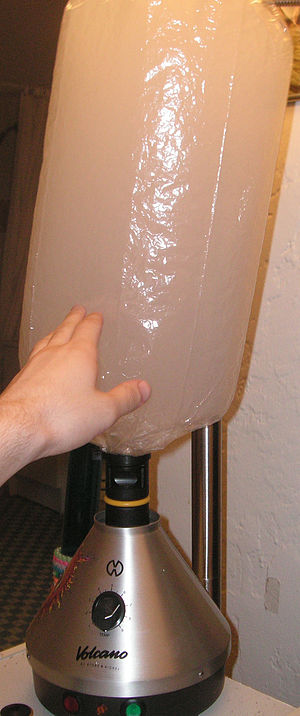
Cannabis (rusmiddel) / Planten
En Volcano-fordamper.
Cannabis bruges som en betegnelse for rusmidler og medicin, fremstillet af hamp-planten. Forskellige dele af planten kan spises, ryges eller indtages på anden vis. Planten indeholder flere psykoaktive substanser, såkaldte cannabinoider, hvoraf den mest kendte er tetrahydrocannabinol. Derudover indeholder planten også en række ikke-psykoaktive cannabinoider hvoraf cannabidiol af den mest kendte.